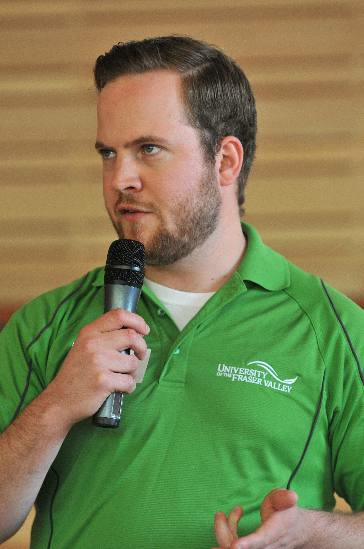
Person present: Yes